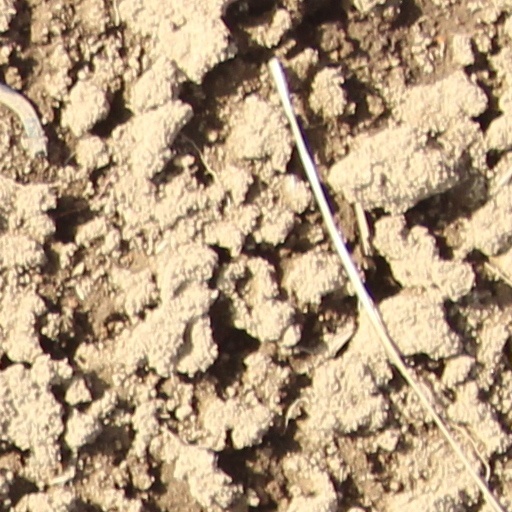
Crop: wheat